Dance forms of Tamil Nadu

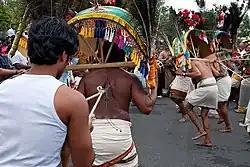
Kavadiattam

Karakattam is a folk dance which involves dancers balancing clay or metal pot(s) on the head while making movements with the body. The pots may be empty or sometimes filled with water and are decorated with colorful flowers and leaves mostly neem, which is of medicinal and religious importance to the Tamils. The performer may sometimes carry multiple pots layered on top of one another. This dance is usually associated with the worship of Amman and played in festivals and fairs. The art form was traditionally practiced by women, who wore saris. Men wearing make-up may join them sometimes as a part of the story line. In the 21st century, the dance has been subjected to significant changes. It has sometimes obtained a reputation for vulgarity with women wearing short skirts, showing of their midriff and bright make-up.